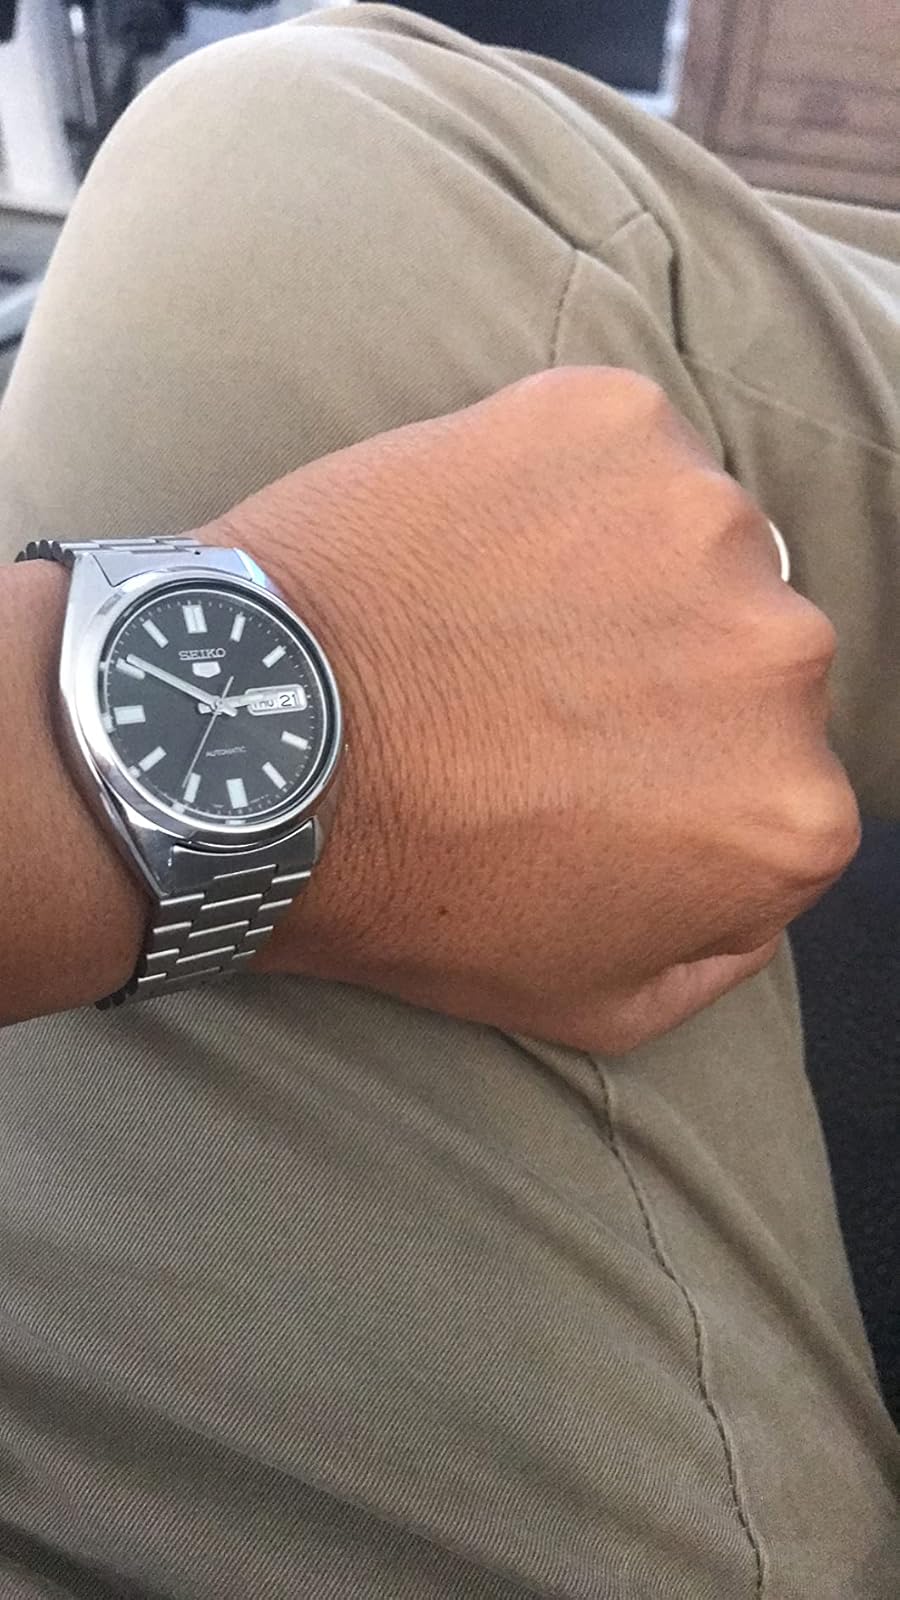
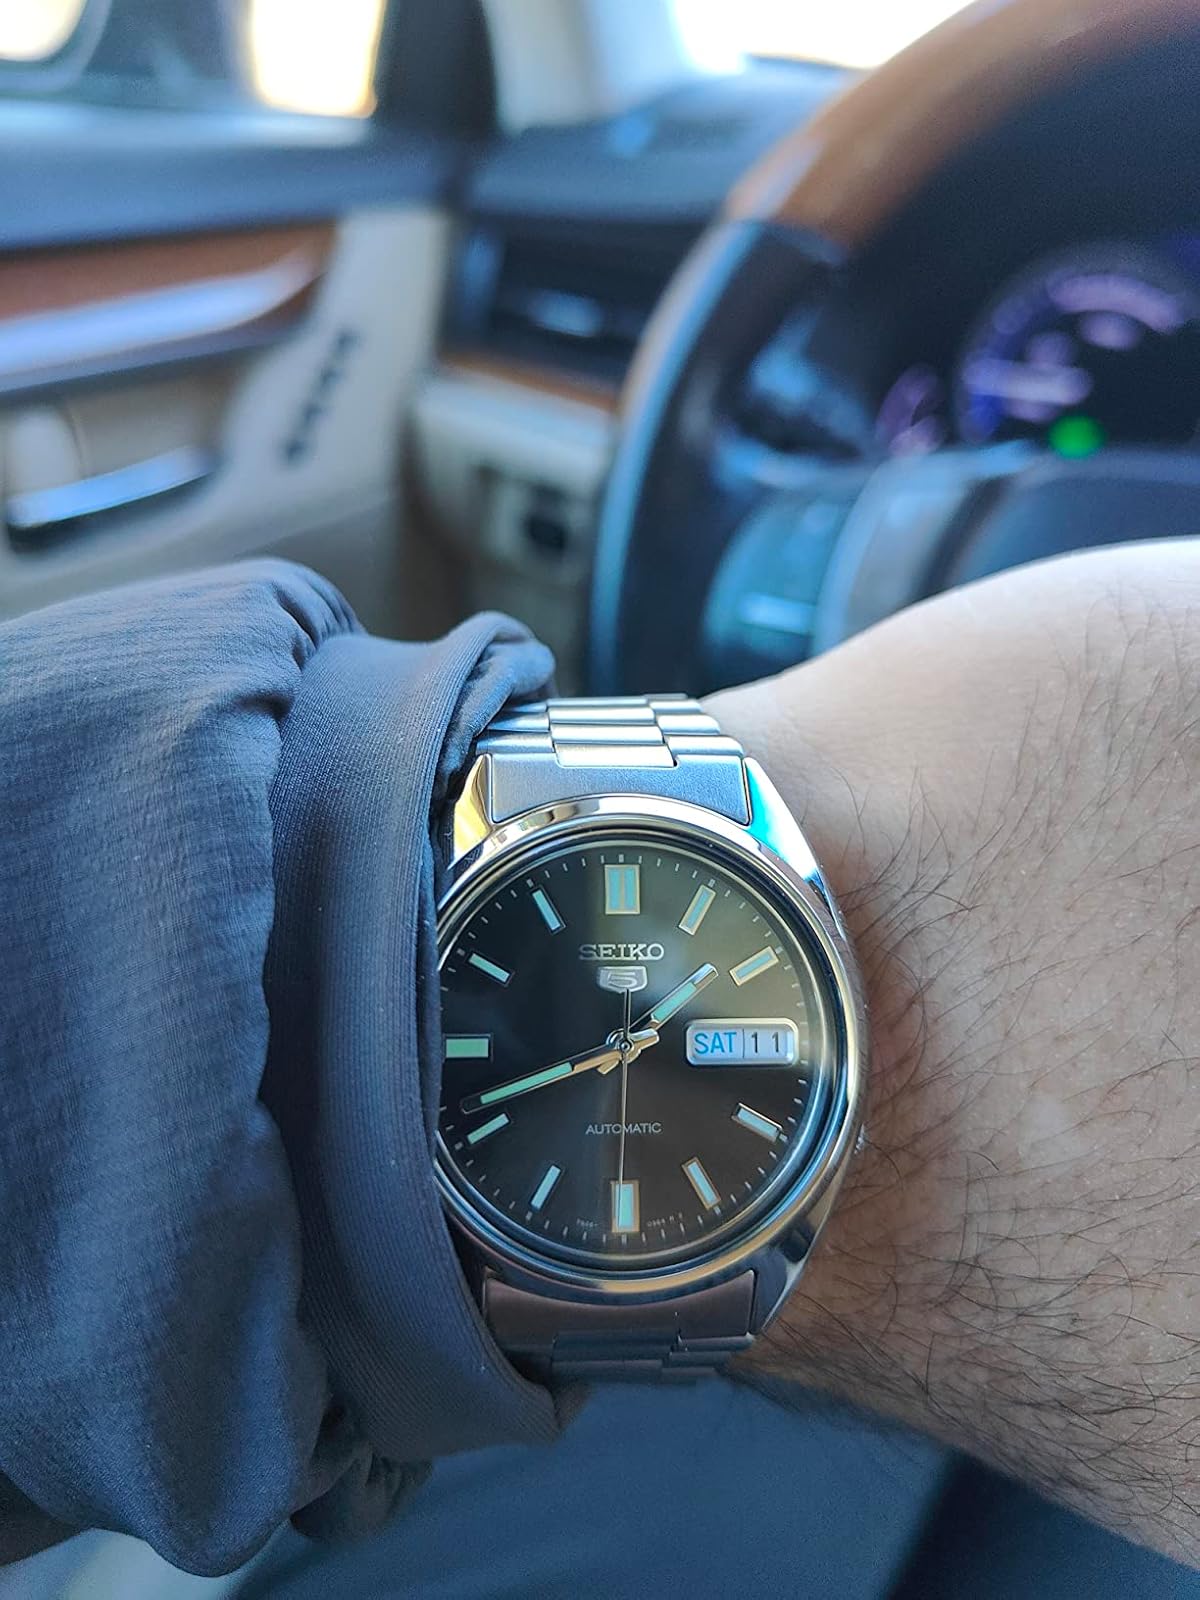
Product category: accessories_watch
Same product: yes